Lady Chatterley's Lover (2022 film)

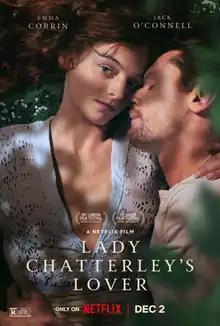
Official release poster

Lady Chatterley's Lover is a 2022 historical romantic drama film directed by Laure de Clermont-Tonnerre from a screenplay by David Magee. It is the second American adaptation and the sixth overall adaptation, previous ones including two for BBC television and two French productions all based on the novel of the same name by D. H. Lawrence. There was also a British/French production filmed in English. This is the second adaptation with a female director. The film stars Emma Corrin and Jack O'Connell.